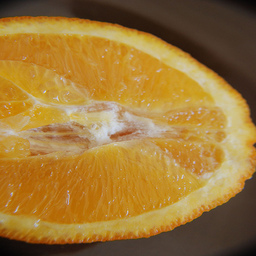
Label: peels